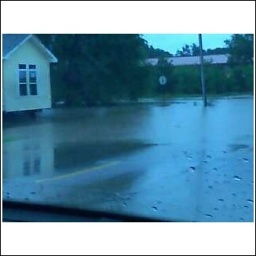
street in winona under water